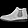
Label: Ankle boot